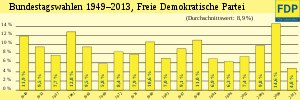
FDP
FDP´s stemmetal 1949–2013
Freie Demokratische Partei er Tysklands liberale parti. Partiet stiftedes i 1948.